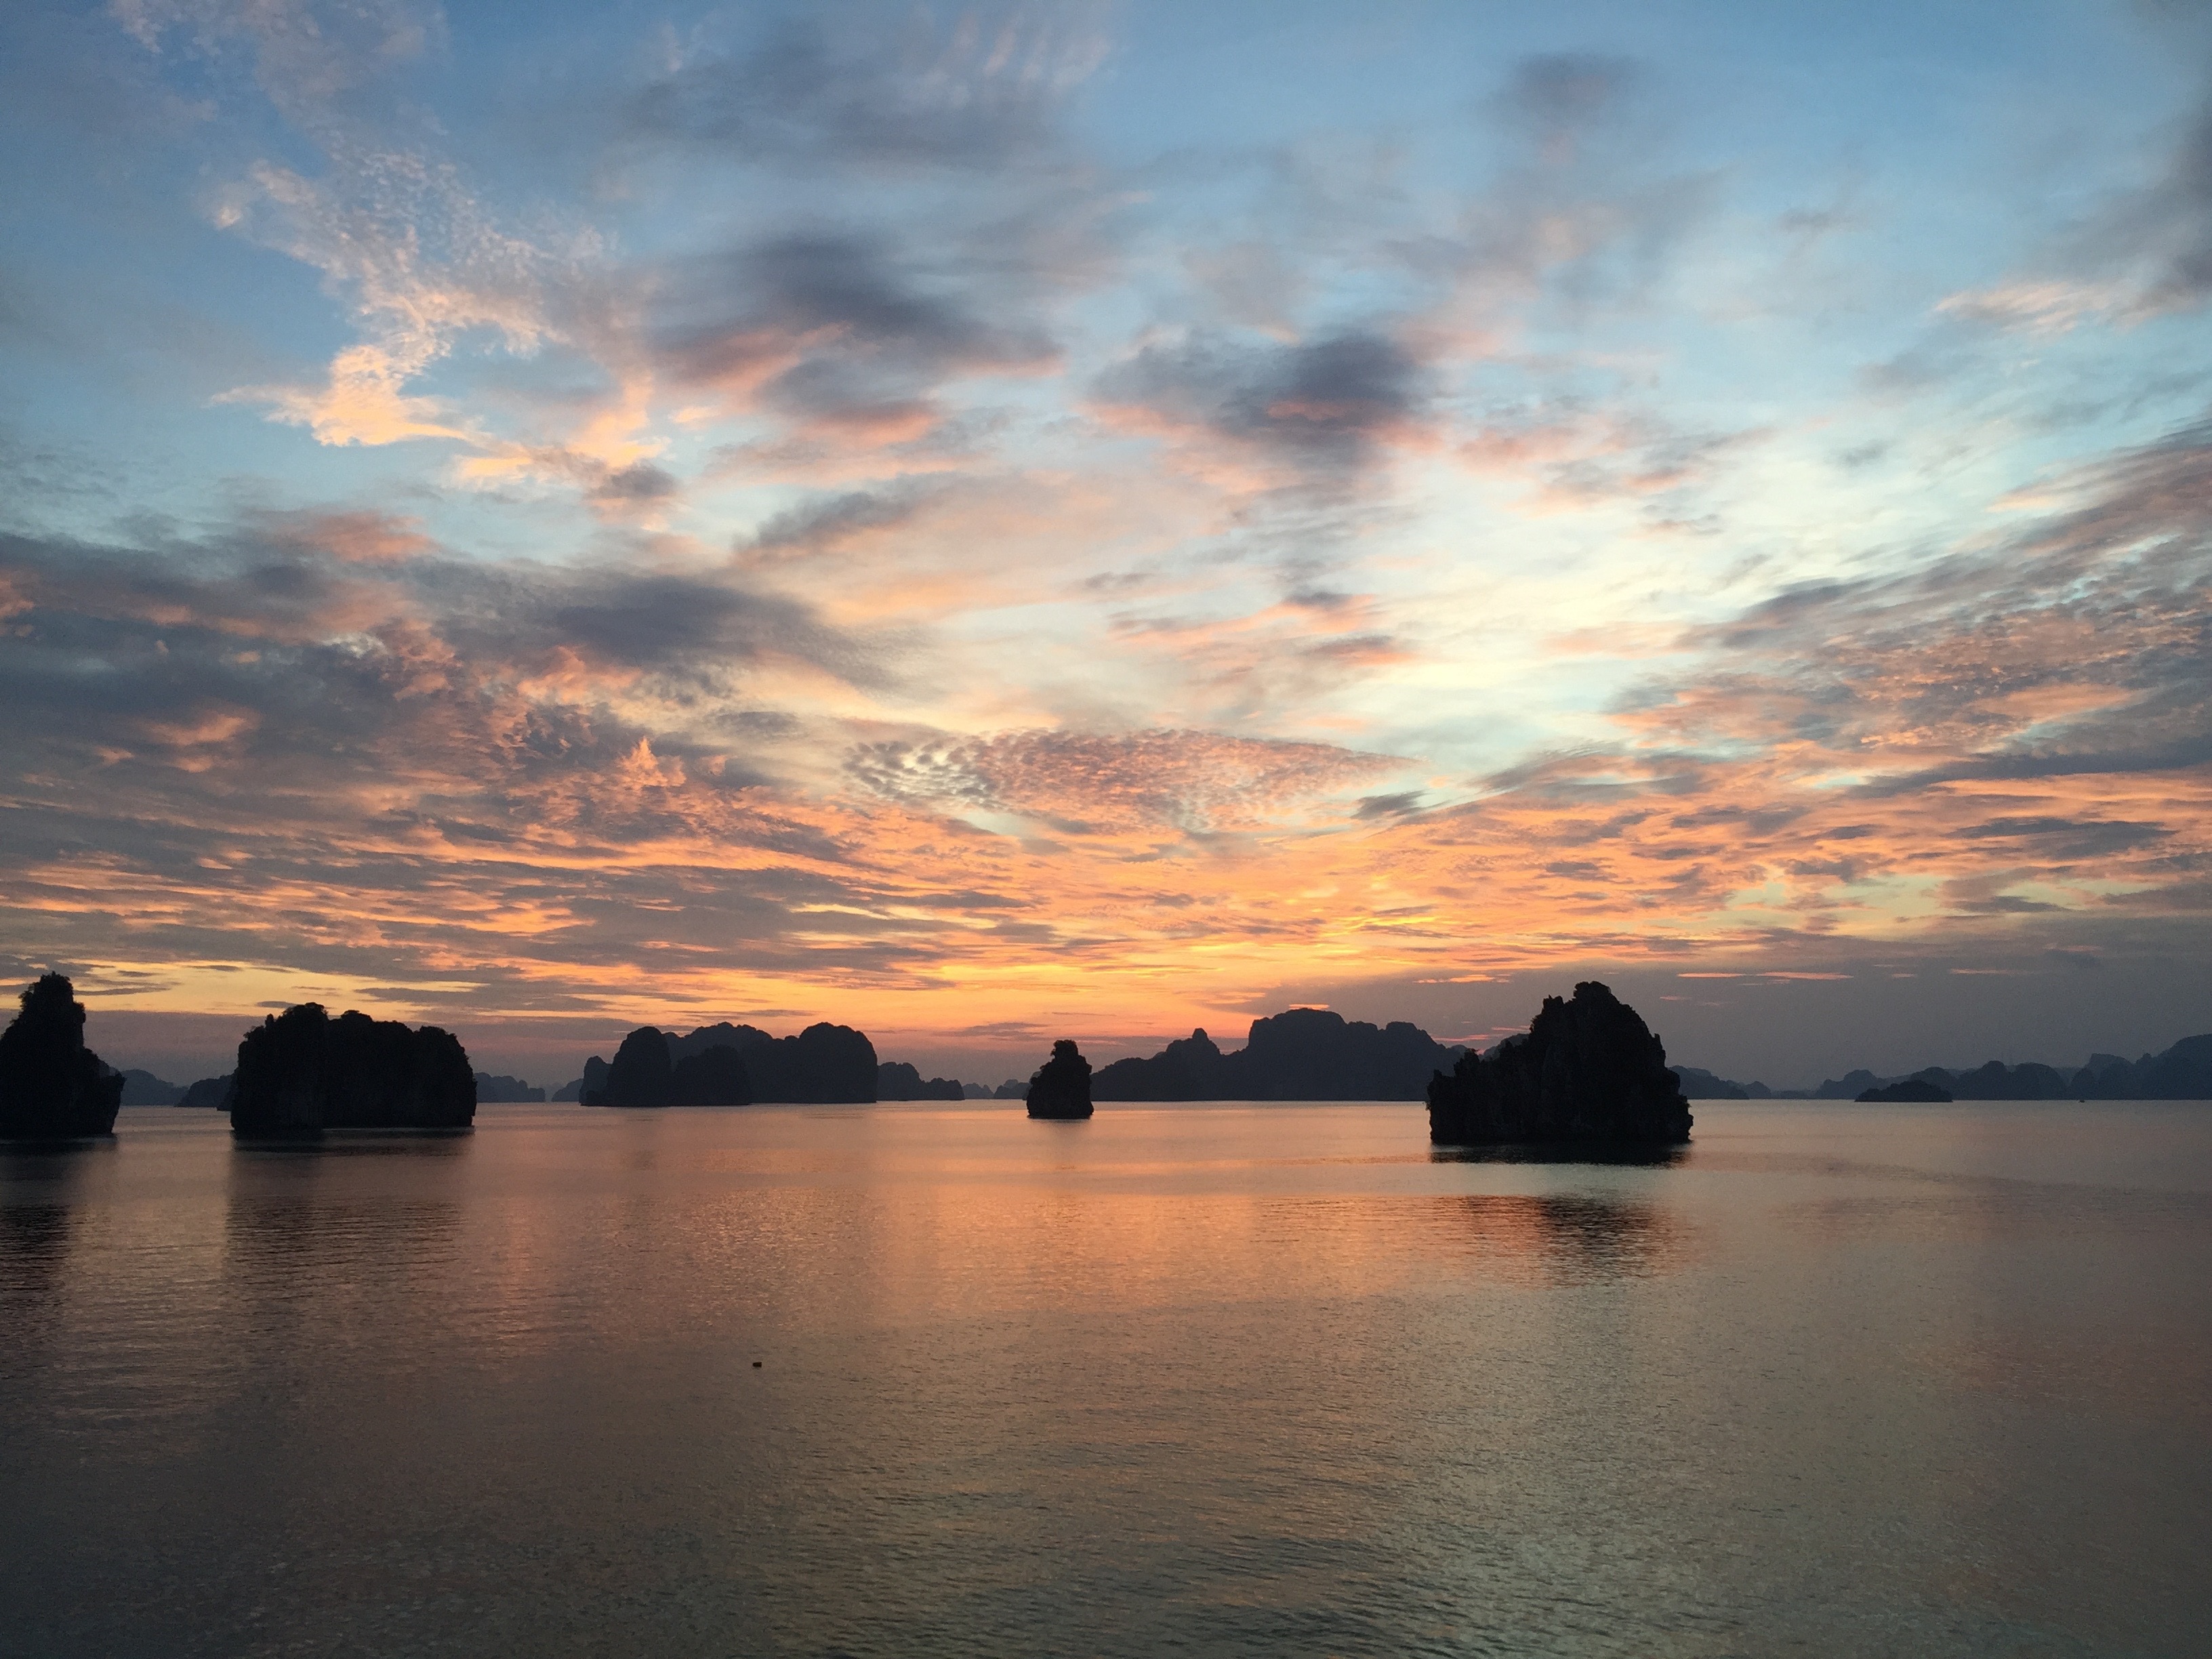
beach, sea, coast, ocean, horizon, cloud, sky, sunrise, sunset, morning, dawn, dusk, evening, reflection, bay, body of water, loch, afterglow